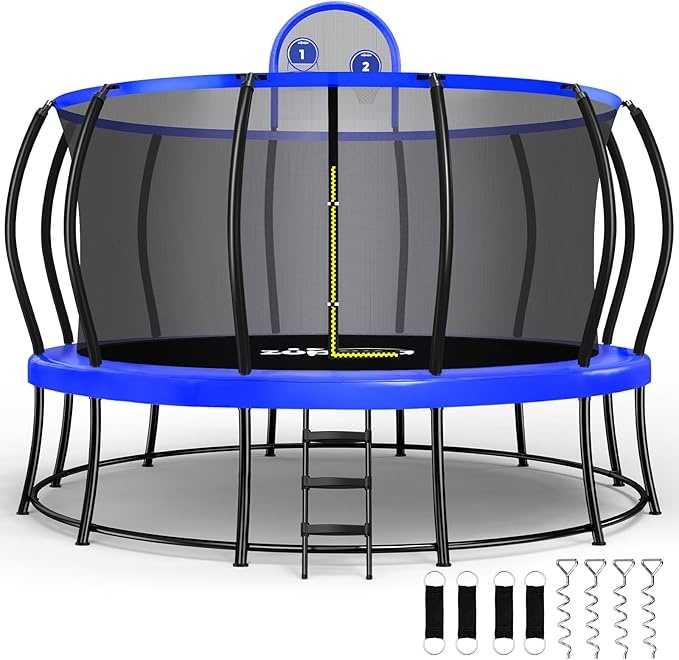
Zupapa 1800LBS Weight Capacity Double Frames Trampoline with No-Gap Design Curved Poles 16 15 14 12 10FT Trampolines with Enclosure Net for Kids Adults, Outdoor Family Fun
Brand: Zupapa
About This 【Dual-Frame Stability】𝐈𝐧𝐧𝐨𝐯𝐚𝐭𝐢𝐯𝐞 𝐃𝐞𝐬𝐢𝐠𝐧 - 𝐏𝐚𝐭𝐞𝐧𝐭 𝐏𝐞𝐧𝐝𝐢𝐧𝐠. Zupapa’s trampoline features an advanced dual-frame design—smaller top frame + larger base frame—for superior balance. The lower center of gravity prevents tipping, while stress redistribution enhances durability. 【Reinforced Weight Capacity】Engineered with thickened steel tubing and a double-layer frame, it supports up to 1800 lbs (static) and 550 lbs (dynamic). The high-strength safety net and reinforced springs ensure lasting performance. 【No-Gap Safety】Our patented design (Patent No. 2022230865778) seamlessly connects the safety net to the jumping mat, eliminating gaps to protect users from spring-related injuries during flips or tricks. 【Curved Net Poles for Safety】Outwardly curved net poles are positioned away from the jumping area, doubling the number of poles vs. traditional models. Impact is evenly distributed to prevent collisions and frame damage. 【Adjustable Basketball Hoops】Patented dual-height hoops (Patent No. 2021218974899) cater to all ages. Soft, metal-free rims and a surrounding net keep balls contained for uninterrupted play. 【Quick Assembly】Snap-button connections and a screw-free design cut setup time to 30 minutes (with 2 people). Pre-attached net/mat saves 20 minutes vs. traditional threading. 【Unbeatable Guarantee 】10 Years for Frame, 2 Years for Jumping Mat & Safety Pad & Enclosure Net & Springs, and free replacement for other parts. We are committed to providing double protection for your purchase. Overview Color : Sky Blue Brand : Zupapa Material : Hot-dip Galvanized Steel Frame Size : 2.9 Feet Shape : Round Product Dimensions : 144"L x 144"W x 107"H Frame Material : Alloy Steel Manufacturer : Zupapa
Category: Toys & Games > Outdoor Play Equipment > Trampolines